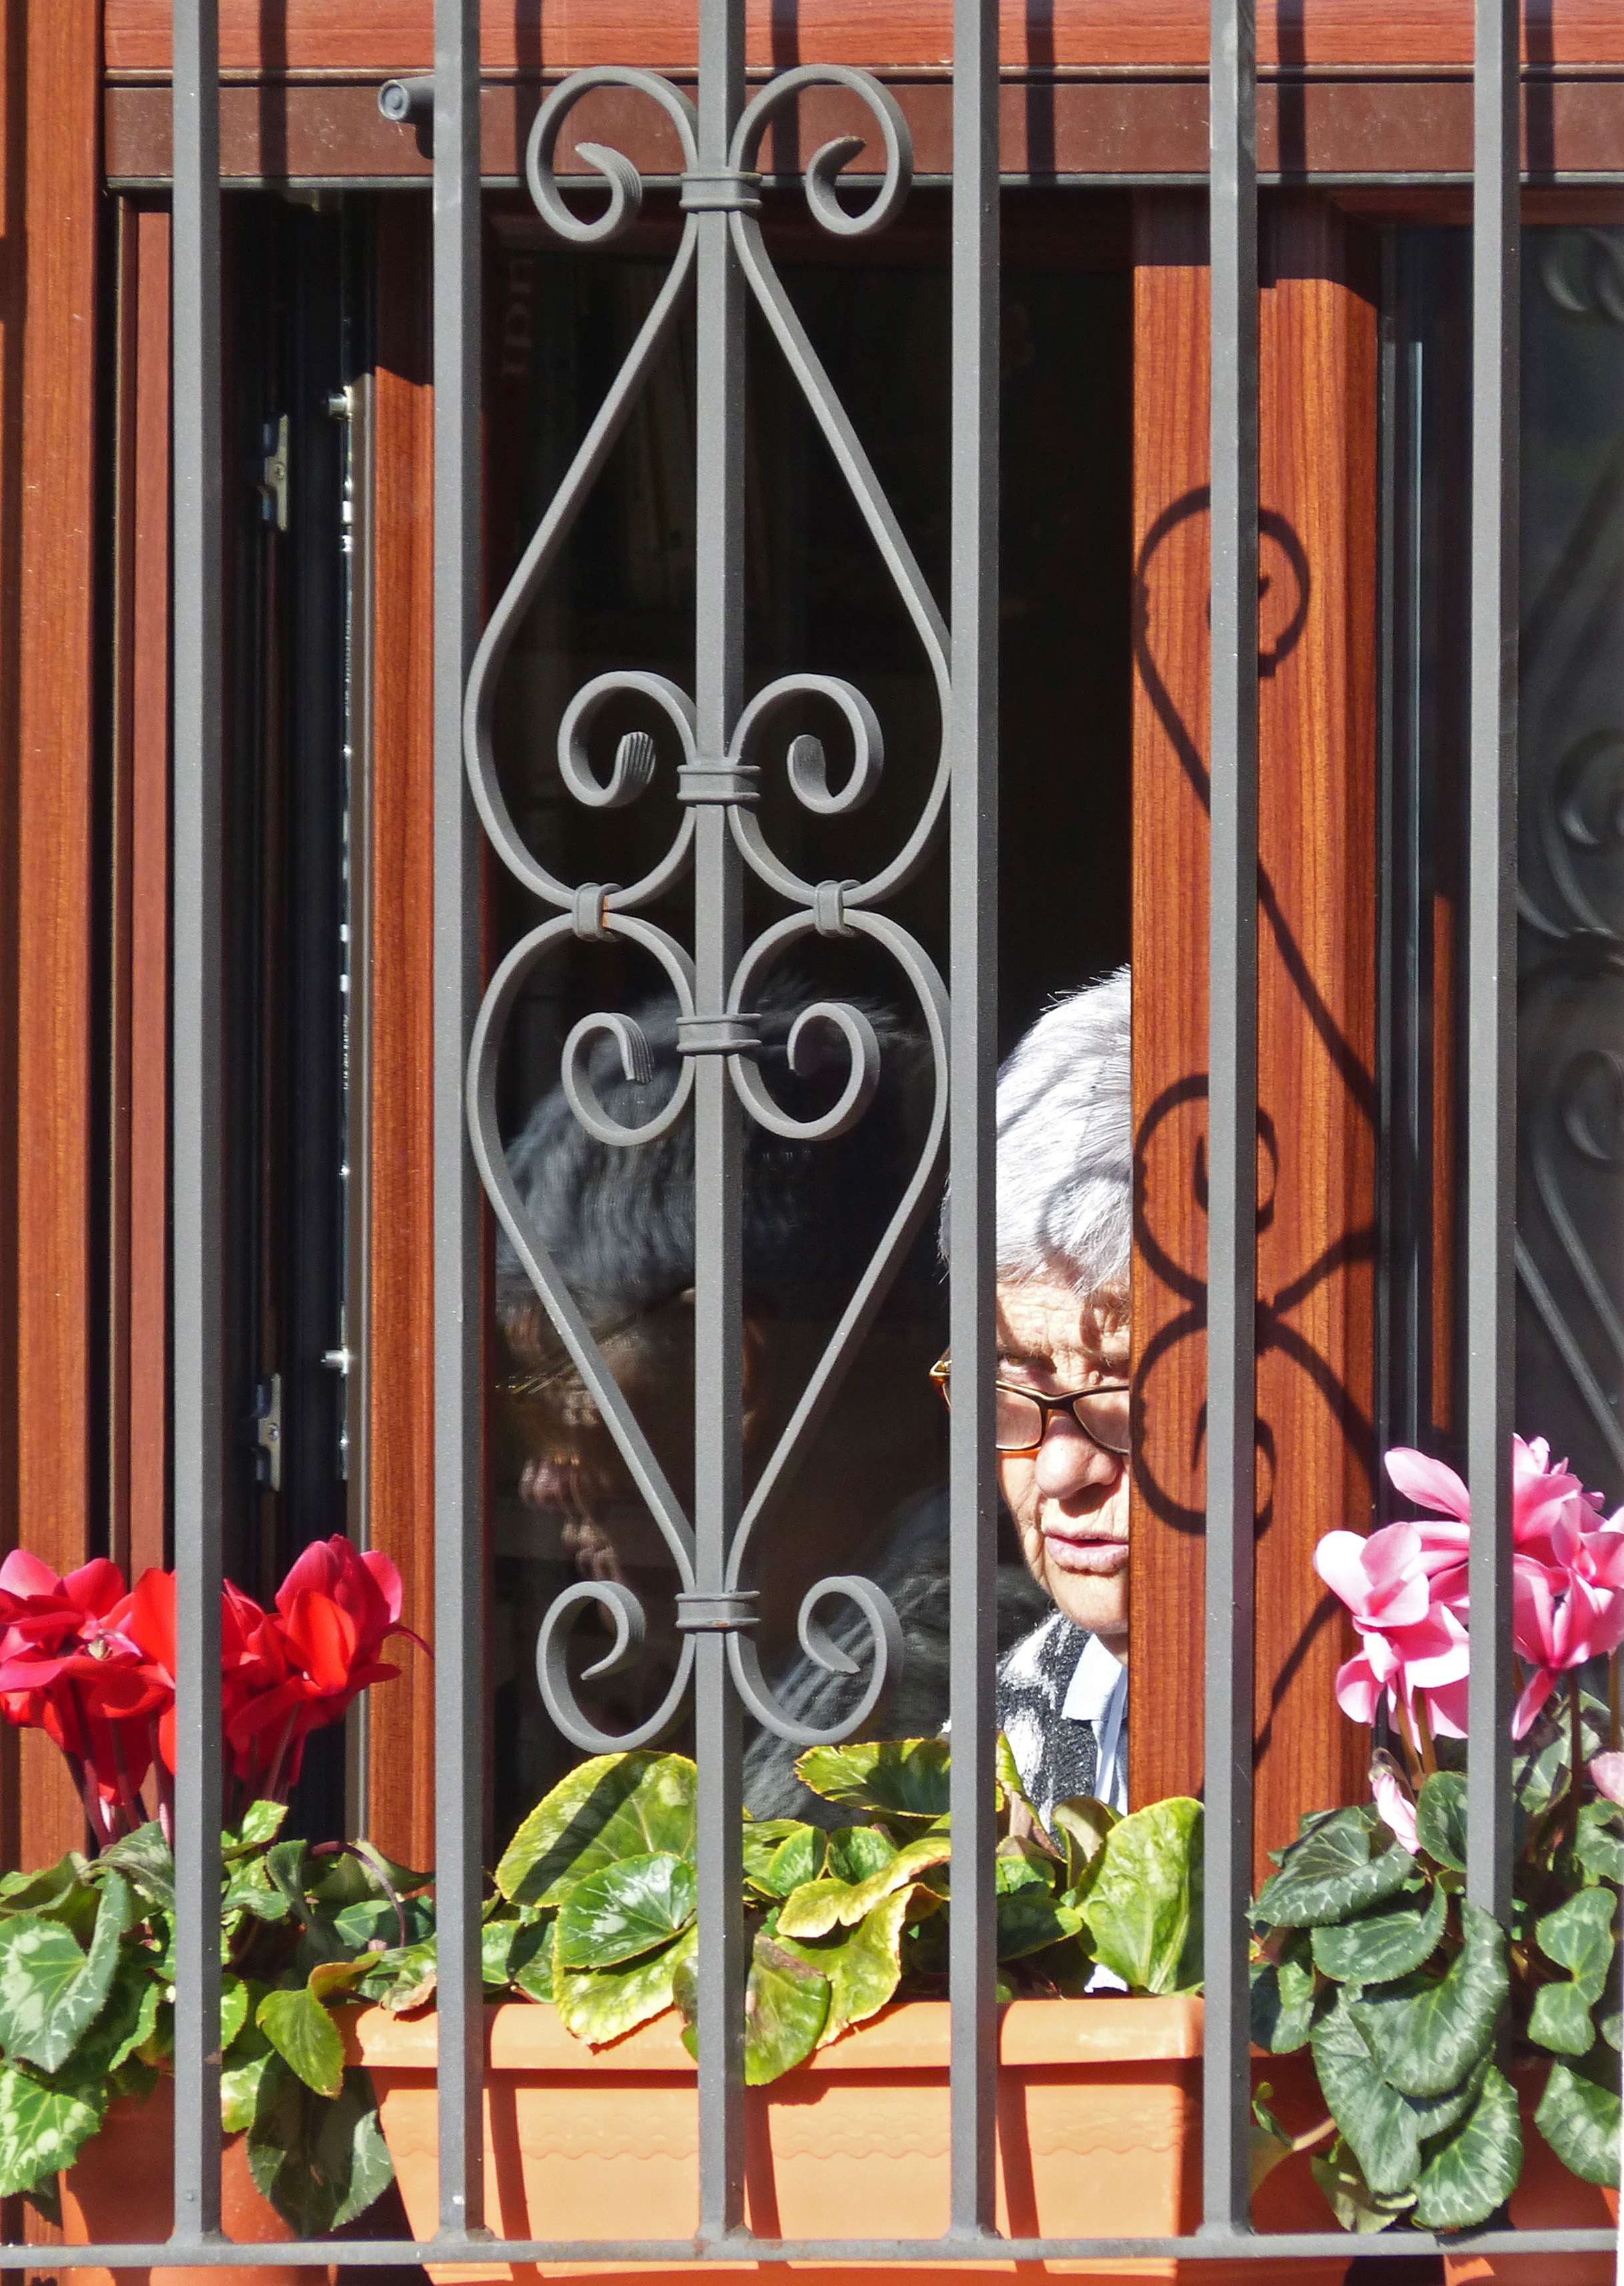
window, gate, door, flowers, iron, grating, older person, outdoor structure